Moose Mountain Upland

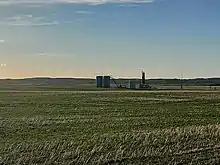
Oil battery near Carlyle with Moose Mountain Upland in the background

The only major highway to traverse the plateau is Highway 9. It travels in a north-south direction through the upland. Highway 47 skirts the western edge, also in a north-south direction. Highway 48 runs along the northern edge of the upland in a west-east direction. Several gravel and secondary roads form a grid pattern throughout, including roads 603, 605, 711, and 209 (which is the primary road through the provincial park). There is no public transportation though the area except for a shuttle to and from the Bear Claw Casino.